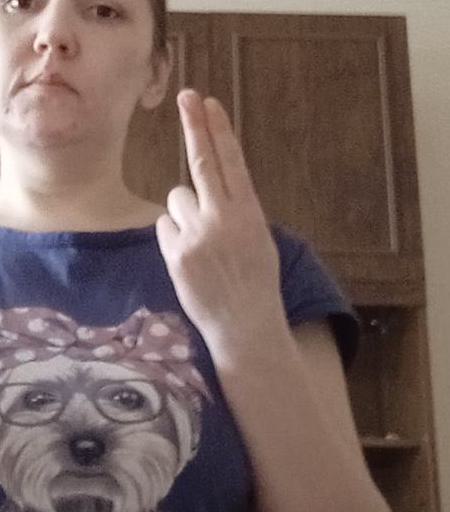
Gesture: two_up_inverted